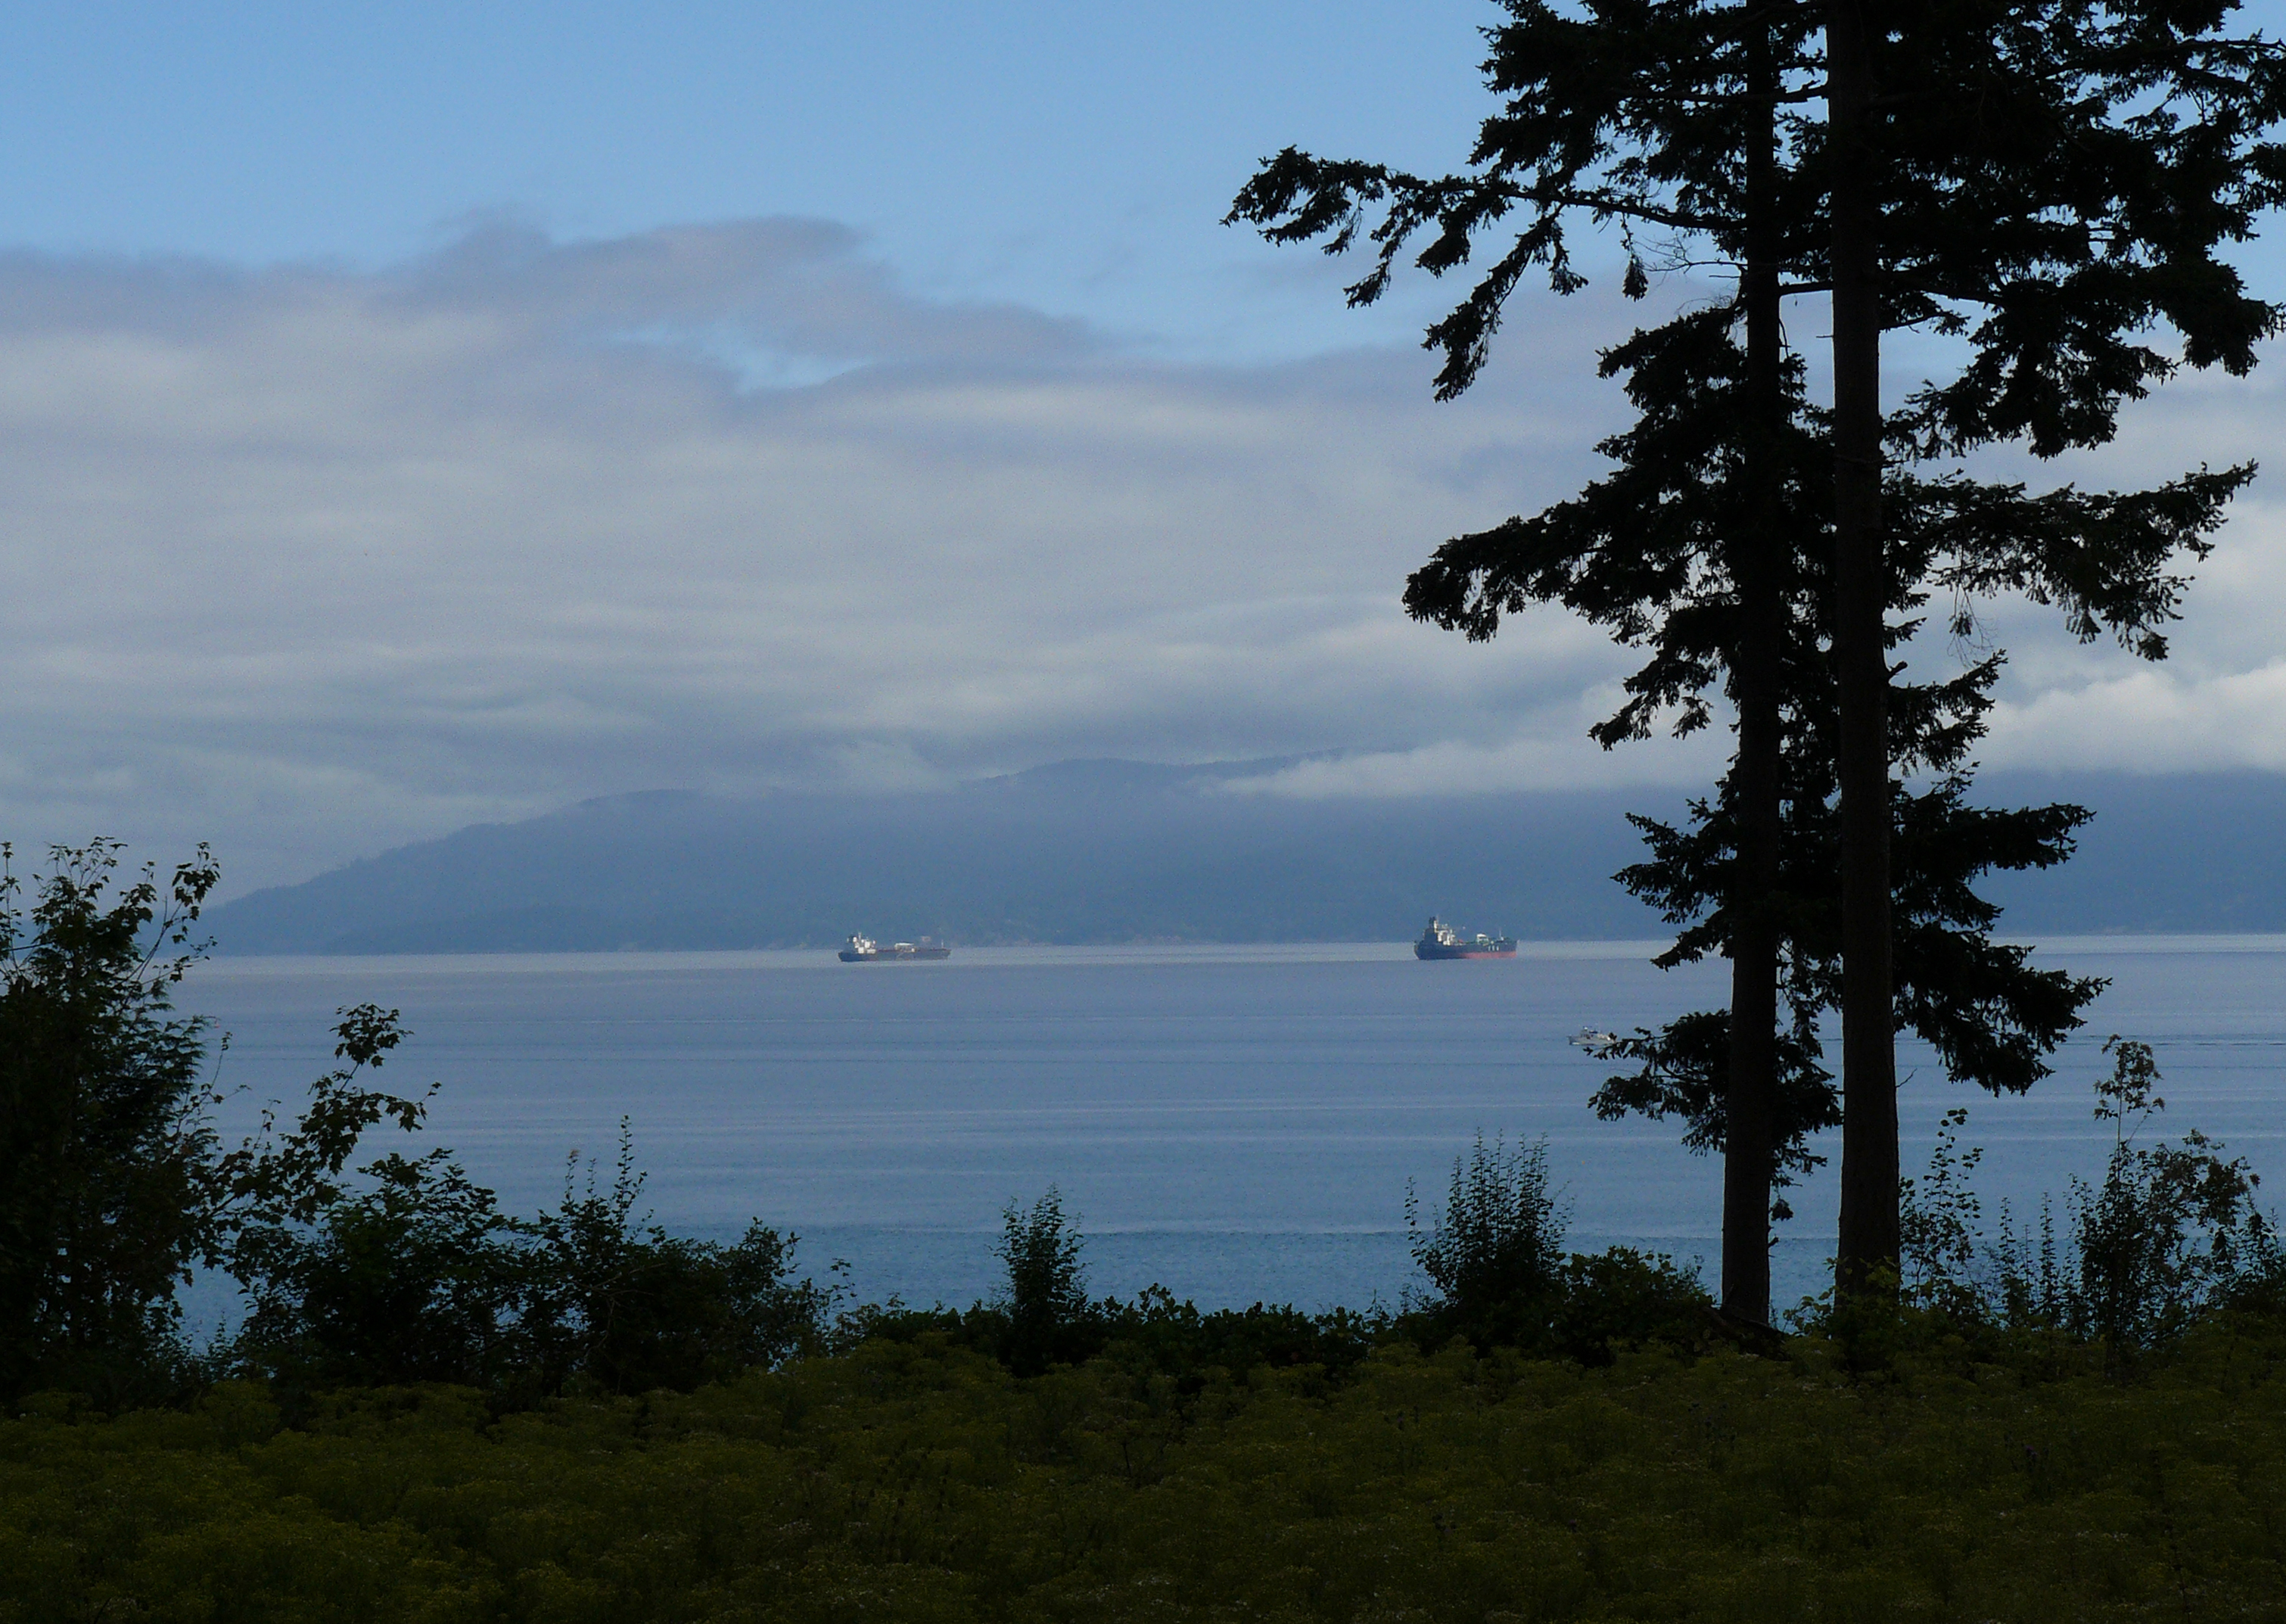
landscape, sea, coast, tree, nature, forest, horizon, wilderness, mountain, cloud, plant, sky, morning, hill, lake, dusk, reflection, loch, sanjuanislands, waguemesisland, geographical feature, atmospheric phenomenon, woody plant, mountainous landforms